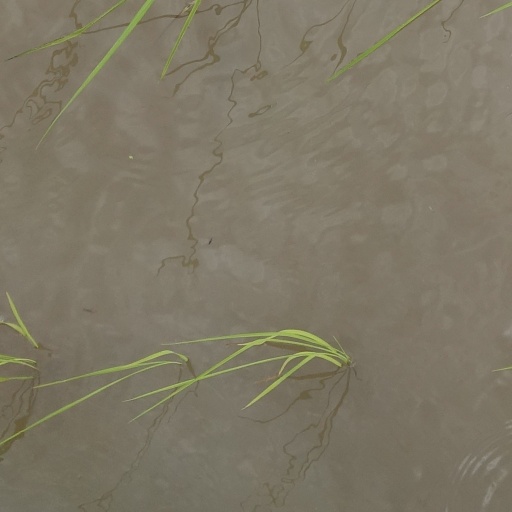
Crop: rice